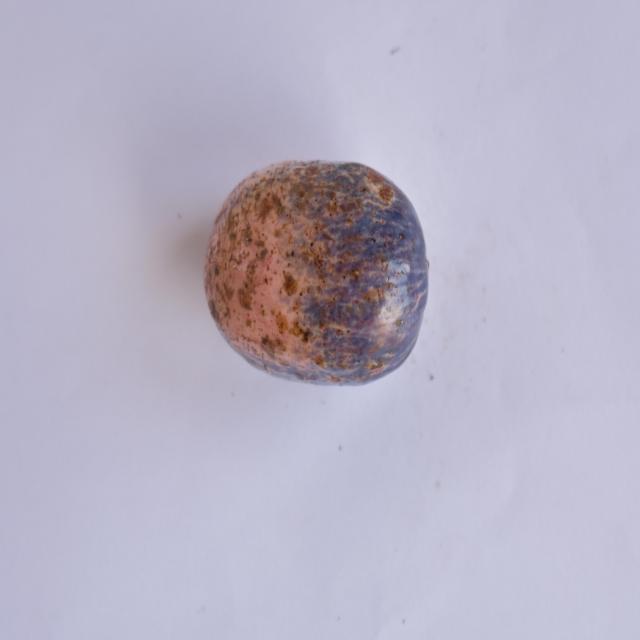
Plum grade: unripe